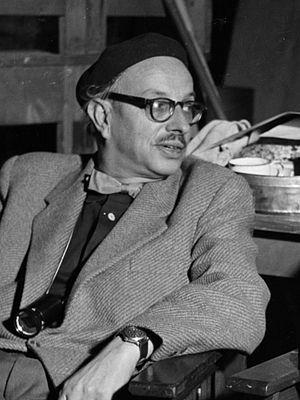
Gerard Rutten, né le 19 juillet 1902 à La Haye et mort le 28 juin 1982 à Amsterdam, est un réalisateur, producteur, scénariste et écrivain néerlandais.